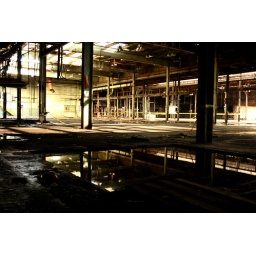
The pits with water were actually in some cases 10 feet deep, we steered clear